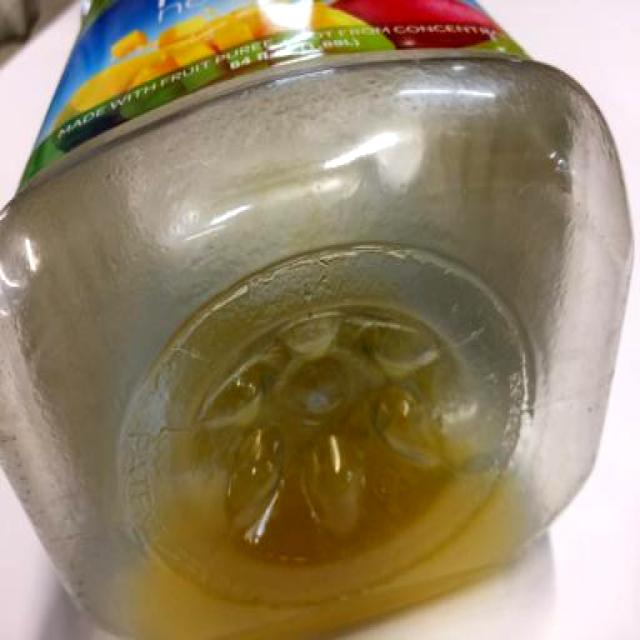
Label: Plastic